Blake Austin

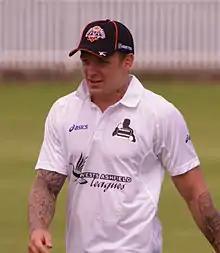
Austin in 2014

On 14 October 2014, Austin was released by the Wests Tigers to sign a three-year deal with the Canberra Raiders starting in 2015. Austin entered the Canberra side as a starting line-up five-eighth and was selected to play the first game of the season against the Cronulla-Sutherland Sharks. Austin set up and scored his first try with the club in the Raiders' round 3 loss to the St. George Illawarra Dragons. After several tries and a countless number of strong performances, Austin scored his first career hat-trick against Newcastle in Round 18, incredibly scoring all three tries within eleven minutes. On 28 September 2015, Austin was named as the Dally M Five-Eighth of the Year. He finished the 2015 season playing a total of 23 matches, 16 line-breaks, 7 try-assists and 14 tries. In 2016, Austin played 19 games for Canberra as they finished second on the table at the end of the regular season. 2016 was also the first year that Austin had played finals football. At the start of 2018, Canberra lost their opening 4 games of the season and as a result Austin was demoted to reserve grade by coach Ricky Stuart.